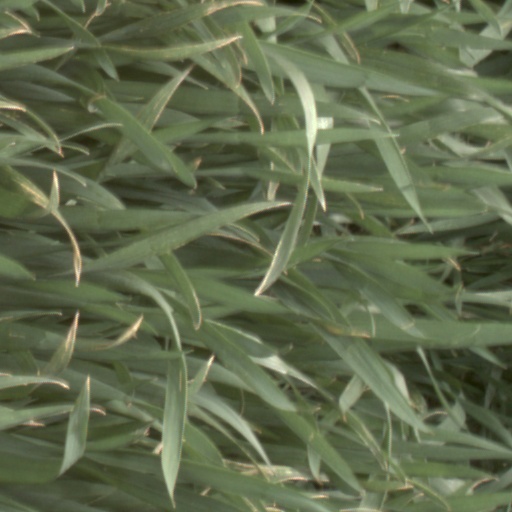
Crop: wheat